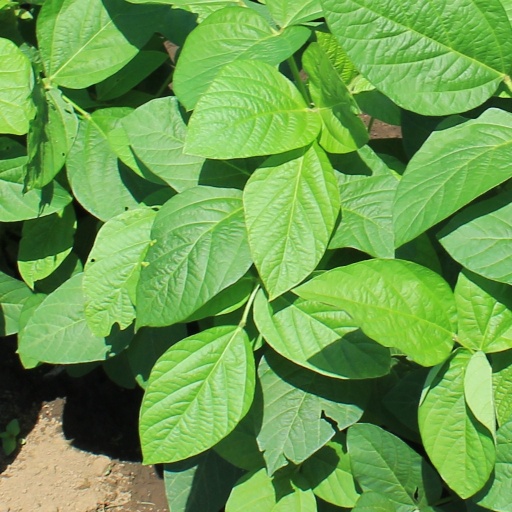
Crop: soybean